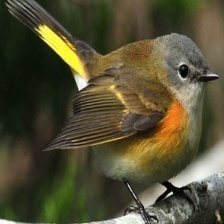
Species: AMERICAN REDSTART
Scientific name: SETOPHAGA RUTICILLA